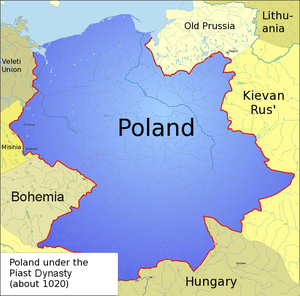
Le traité de Bautzen, signé le 30 janvier 1018 à Bautzen, met fin à la guerre germano-polonaise entre l'empereur du Saint-Empire romain germanique, Henri II, et le duc et roi de Pologne, Boleslas Iᵉʳ de Pologne. Le traité est signé en présence du margrave Hermann Iᵉʳ de Misnie, gendre de Boleslas.